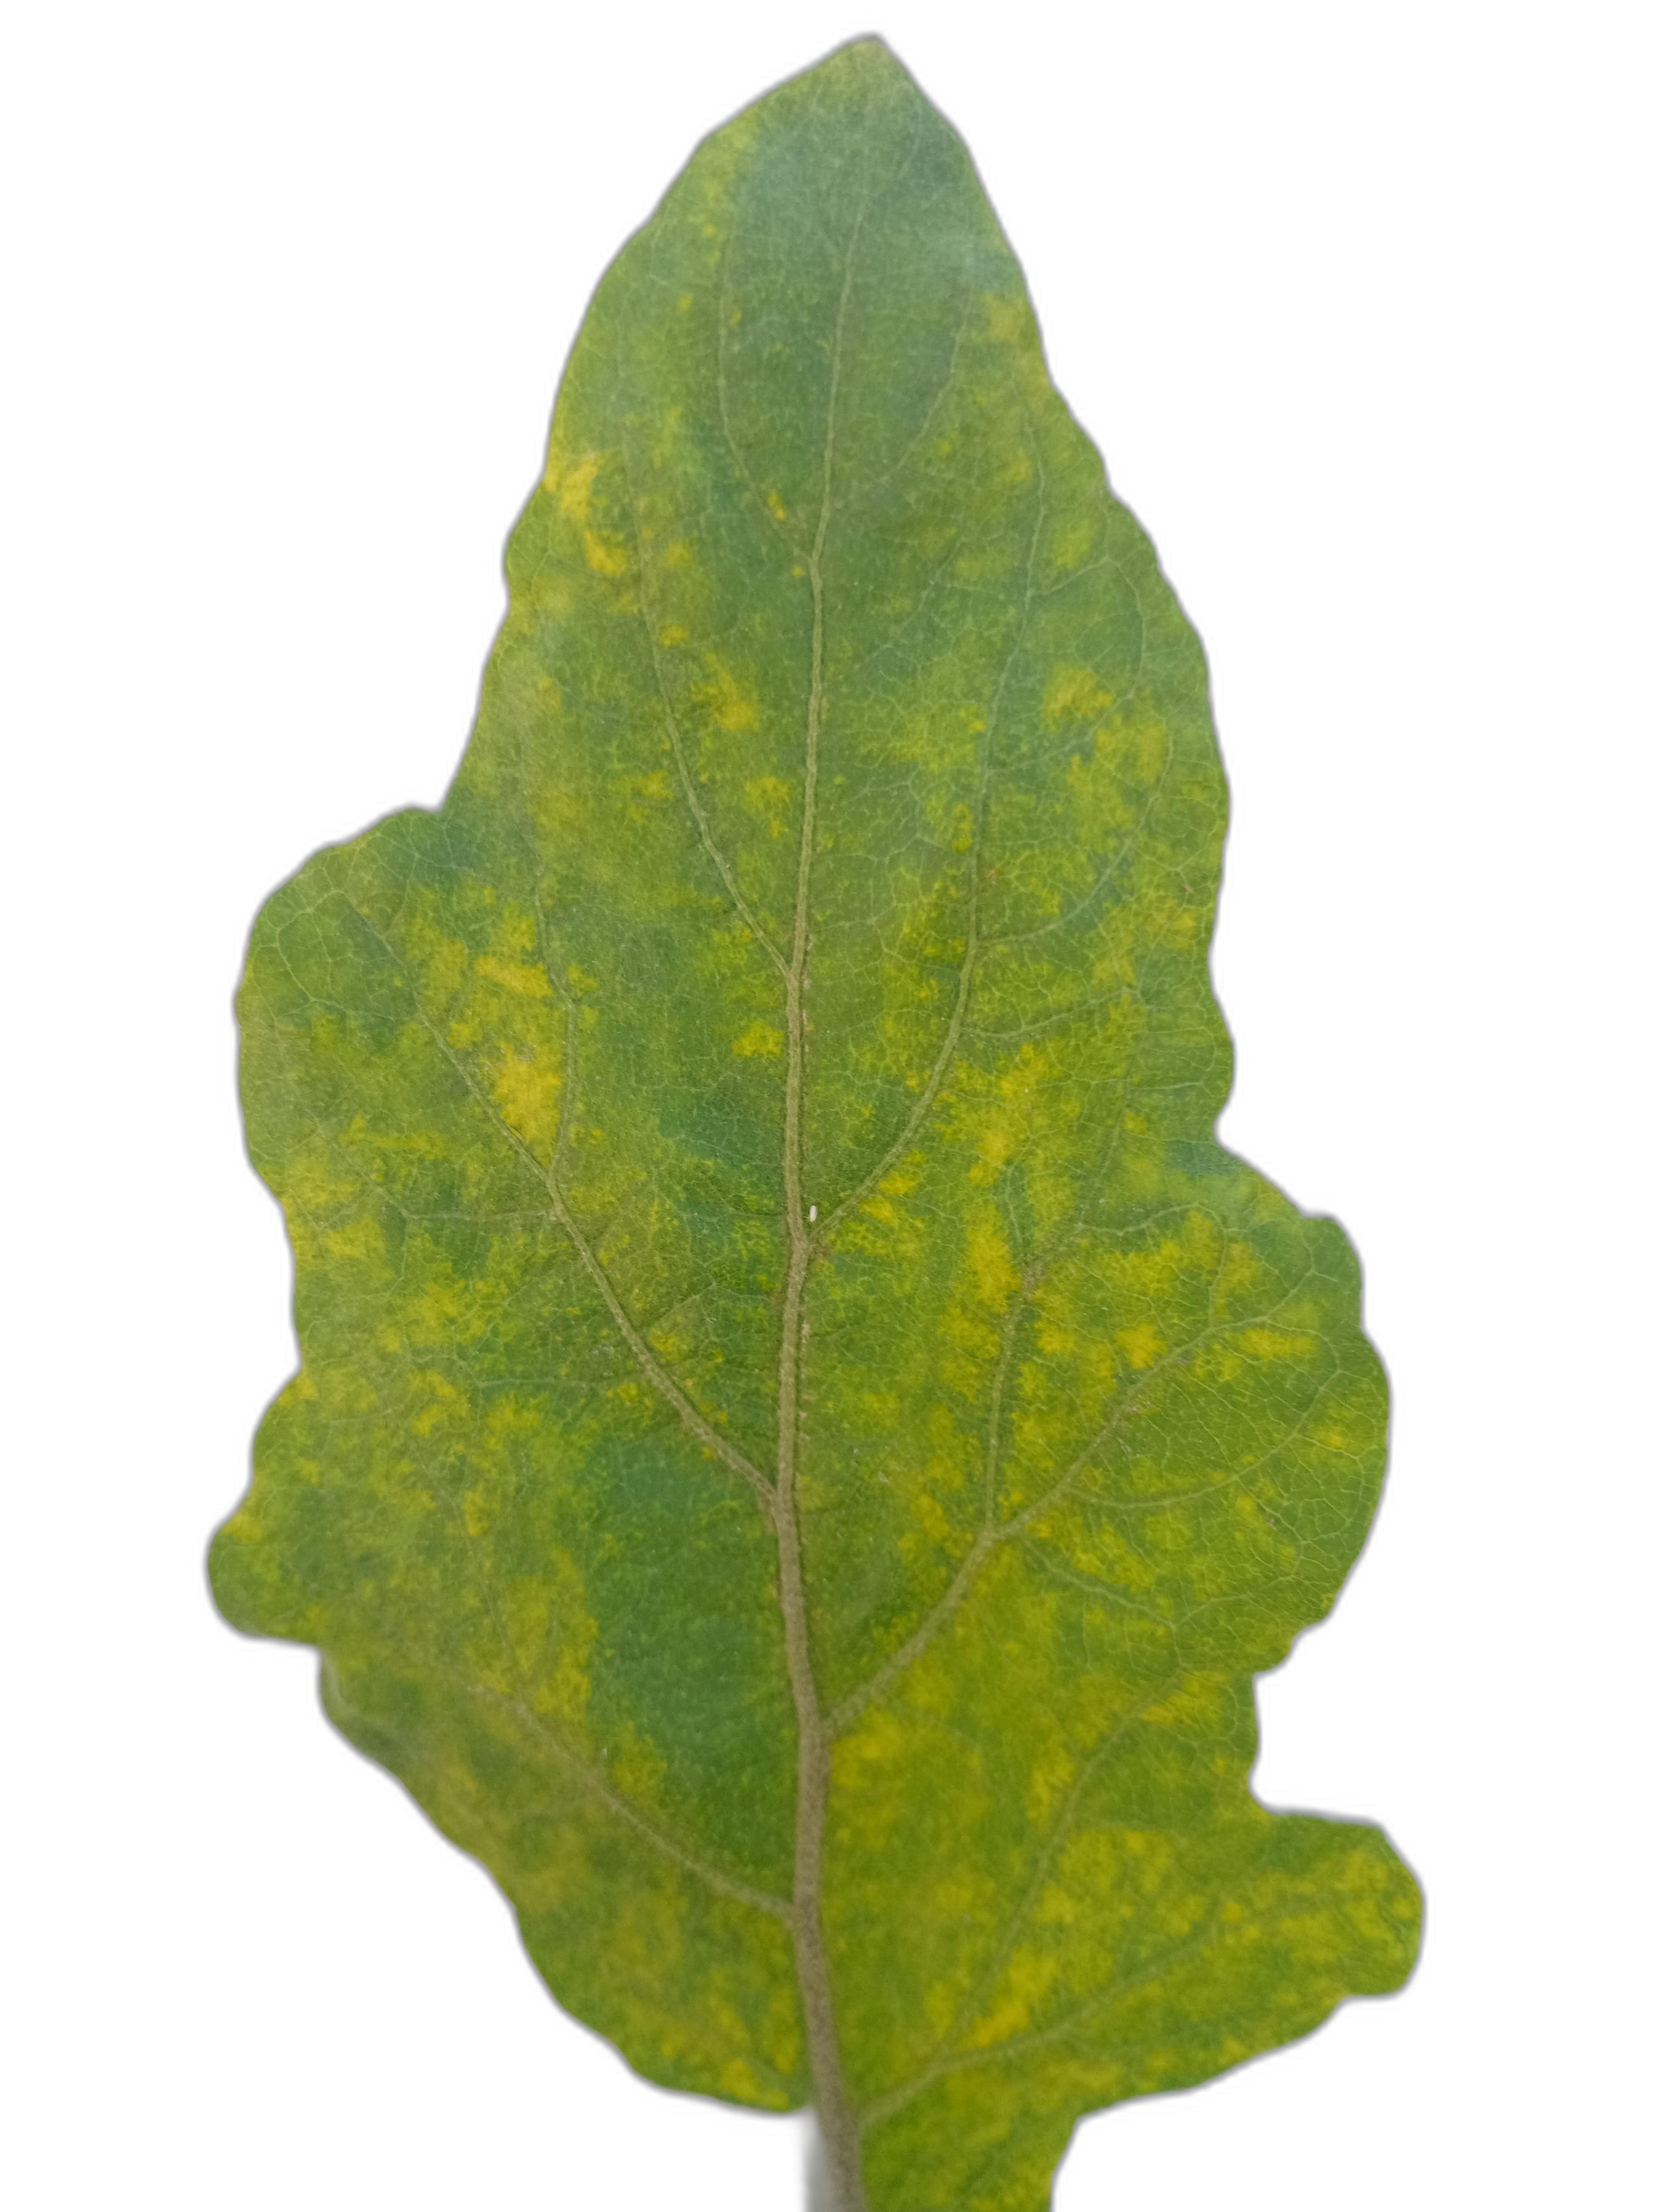
Label: Mosaic Virus Disease